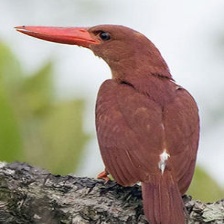
Species: RUDY KINGFISHER
Scientific name: HALCYON COROMANDA